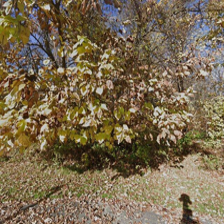
Label: streetView